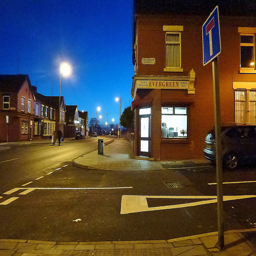
A blue street sign sitting next to a street next to a  building.
We are looking up the deserted street at sundown.
A quiet city street in the evening and a corner store.
The corner of this street seems to be empty only two people are out
A corner store is lit and open in the evening.